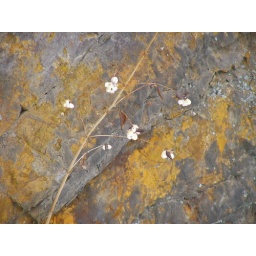
flowers set against rock